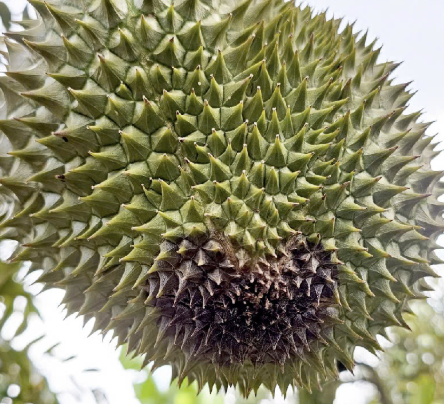
Label: fruit_rot